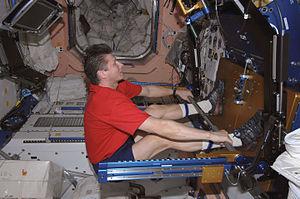
Guennadi Ivanovitch Padalka est un cosmonaute russe né le 21 juin 1958 à Krasnodar, dans la partie russe de l'Union soviétique. Après une carrière de pilote militaire, il est sélectionné comme cosmonaute en 1989. Il effectue un premier séjour de longue durée dans l'espace à bord de la station spatiale Mir en 1998-1999 puis fait partie de l'équipage de la Station spatiale internationale à quatre reprises entre 2002 et 2015, en tant que commandant. Il est, d'après les statistiques établies en 2016, l'homme ayant vécu le plus longtemps dans l'espace avec une durée de séjour cumulée de 878 jours en 5 vols.